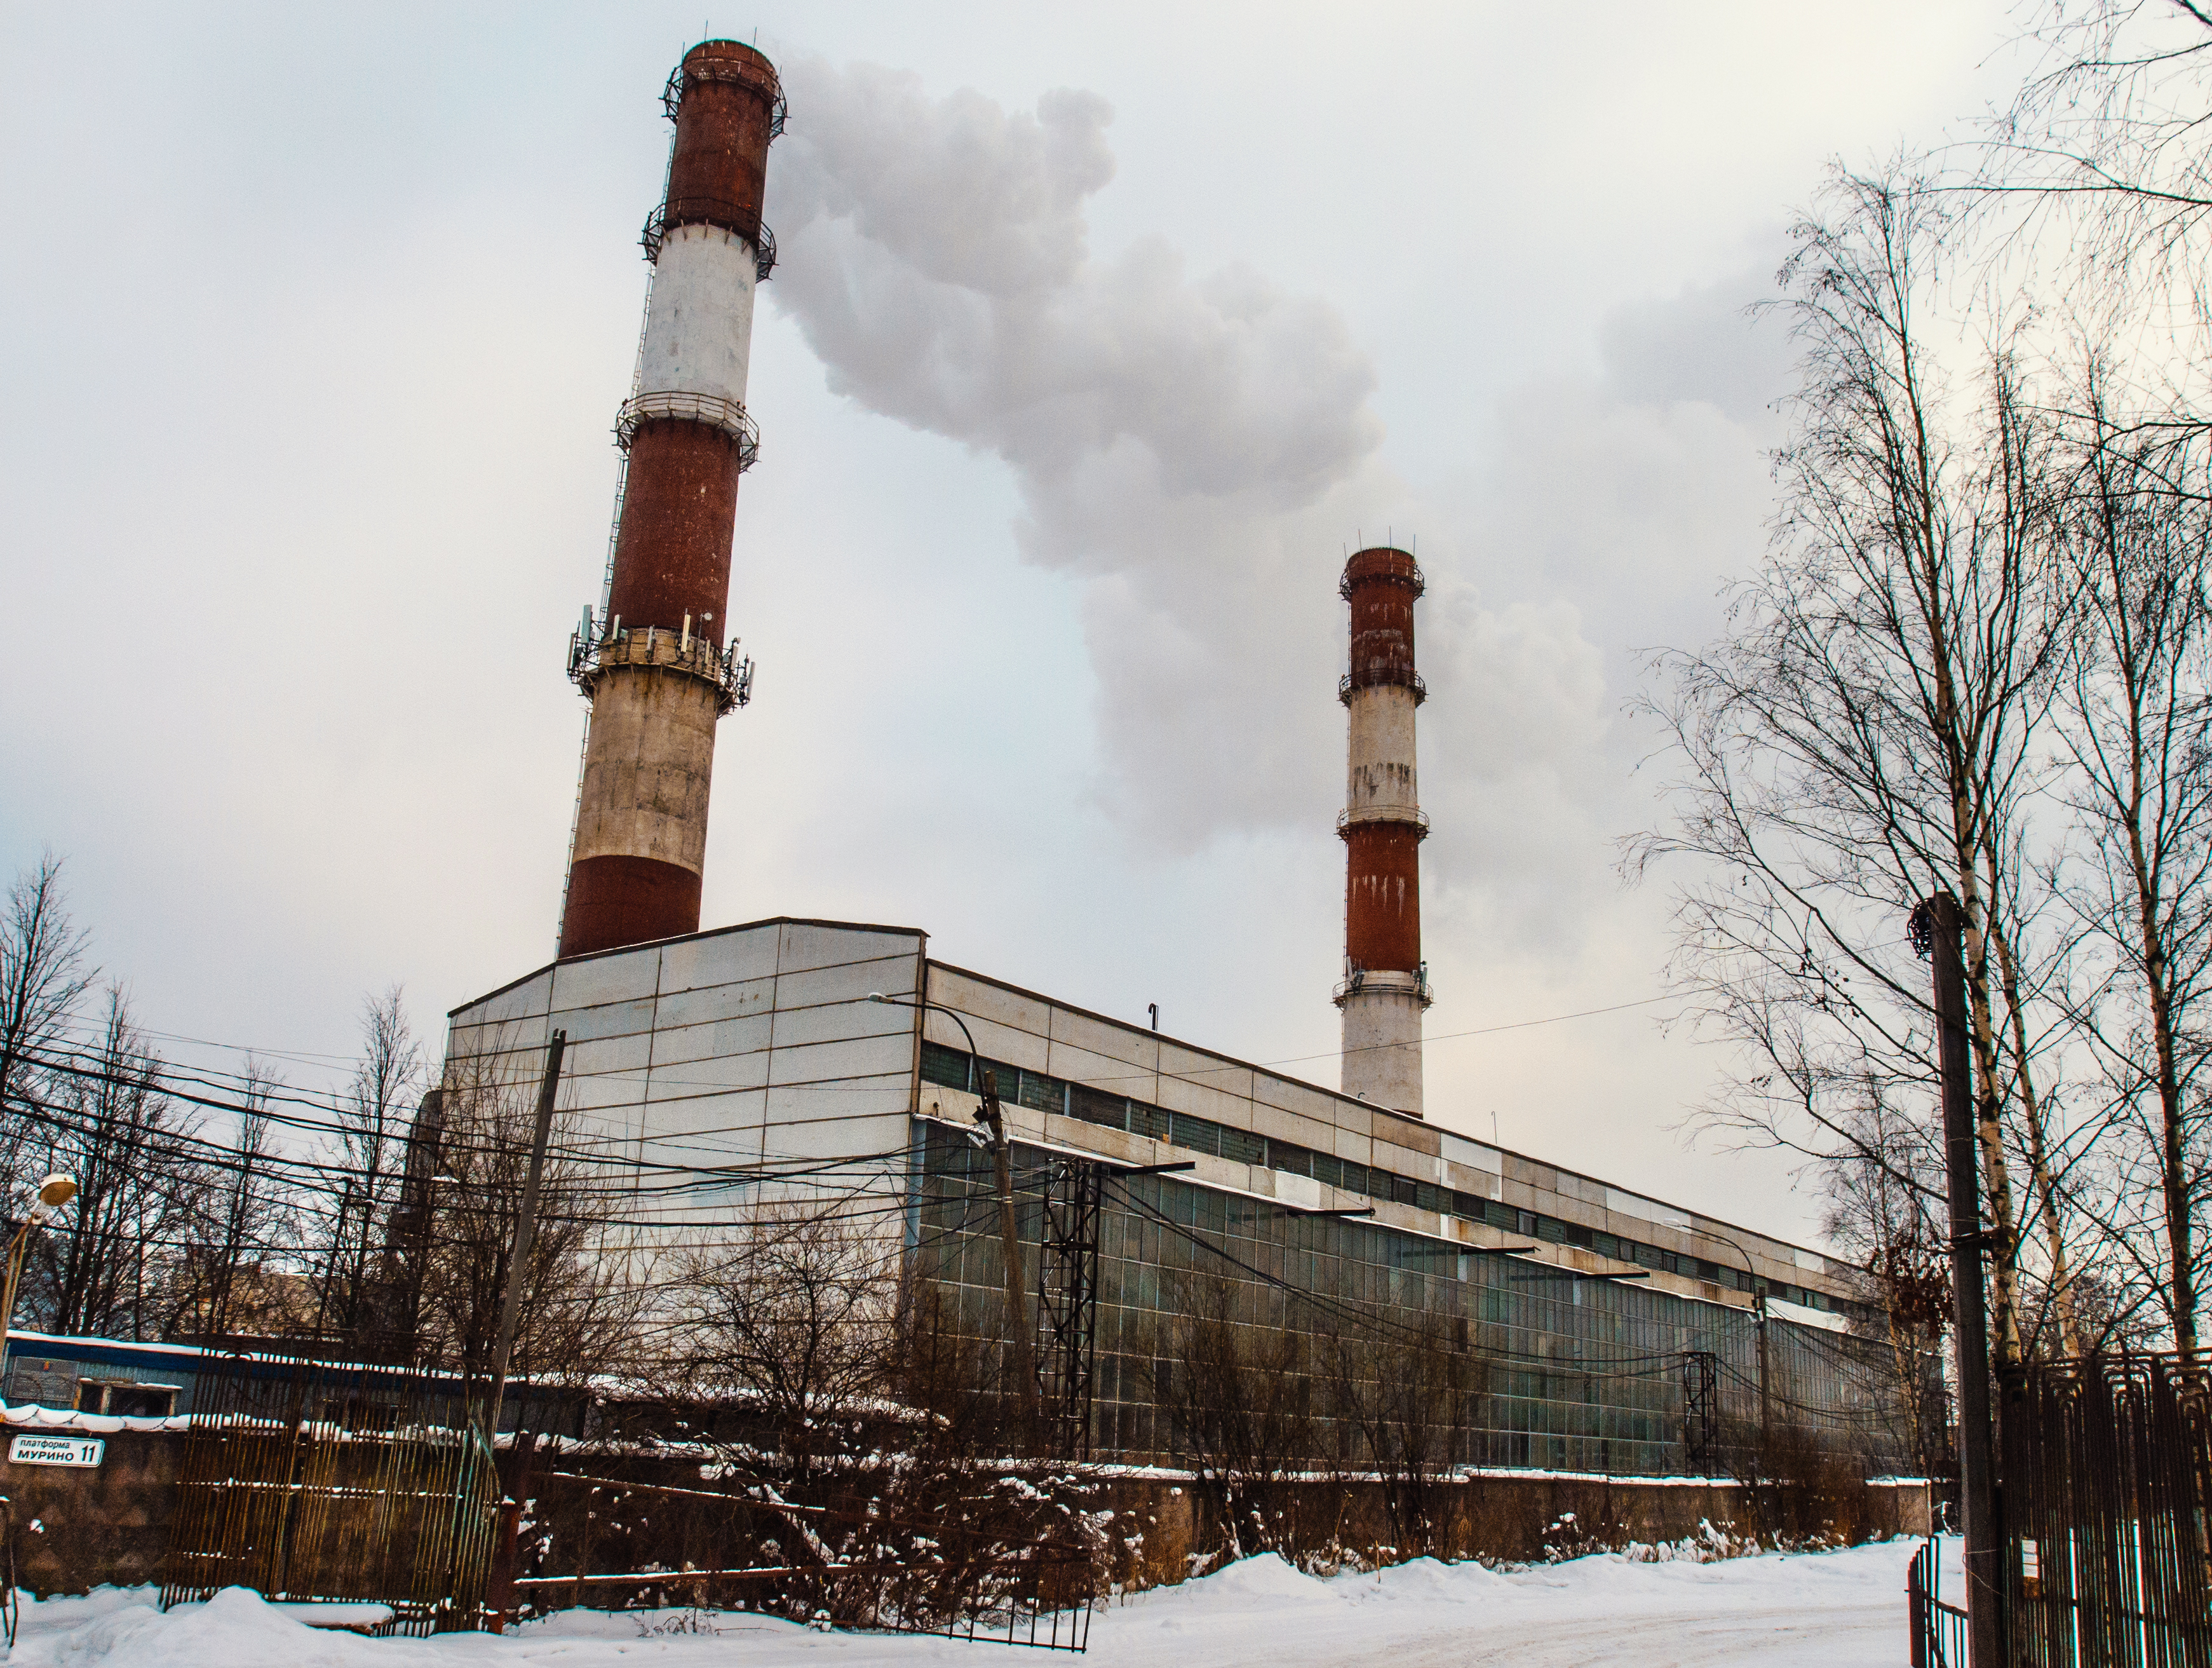
images, cloud, sky, tower, tree, chimney, power station, snow, factory, gas, pollution, industry, city, freezing, window, electricity, brick, brickwork, landscape, winter, smoke, house, shot tower, building, public utility, precipitation, outdoor structure, wood, transport, twig, plant